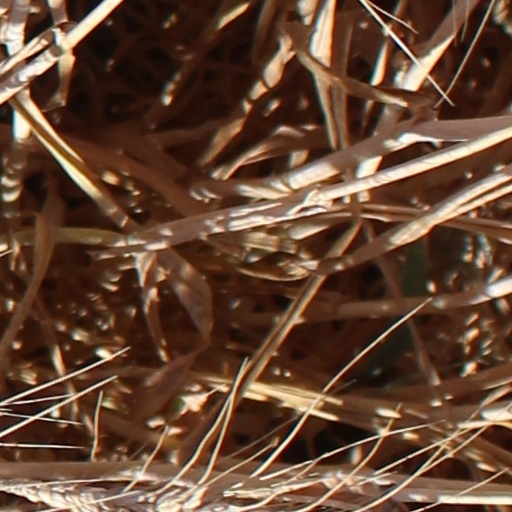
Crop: wheat